Chassal-Molinges

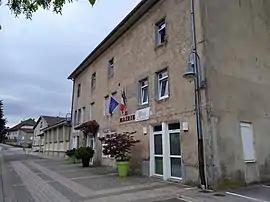
The town hall in Chassal-Molinges

Chassal-Molinges is a commune in the Jura department in Bourgogne-Franche-Comté in eastern France. It was established on 1 January 2019 by merger of the former communes of Molinges (the seat) and Chassal.